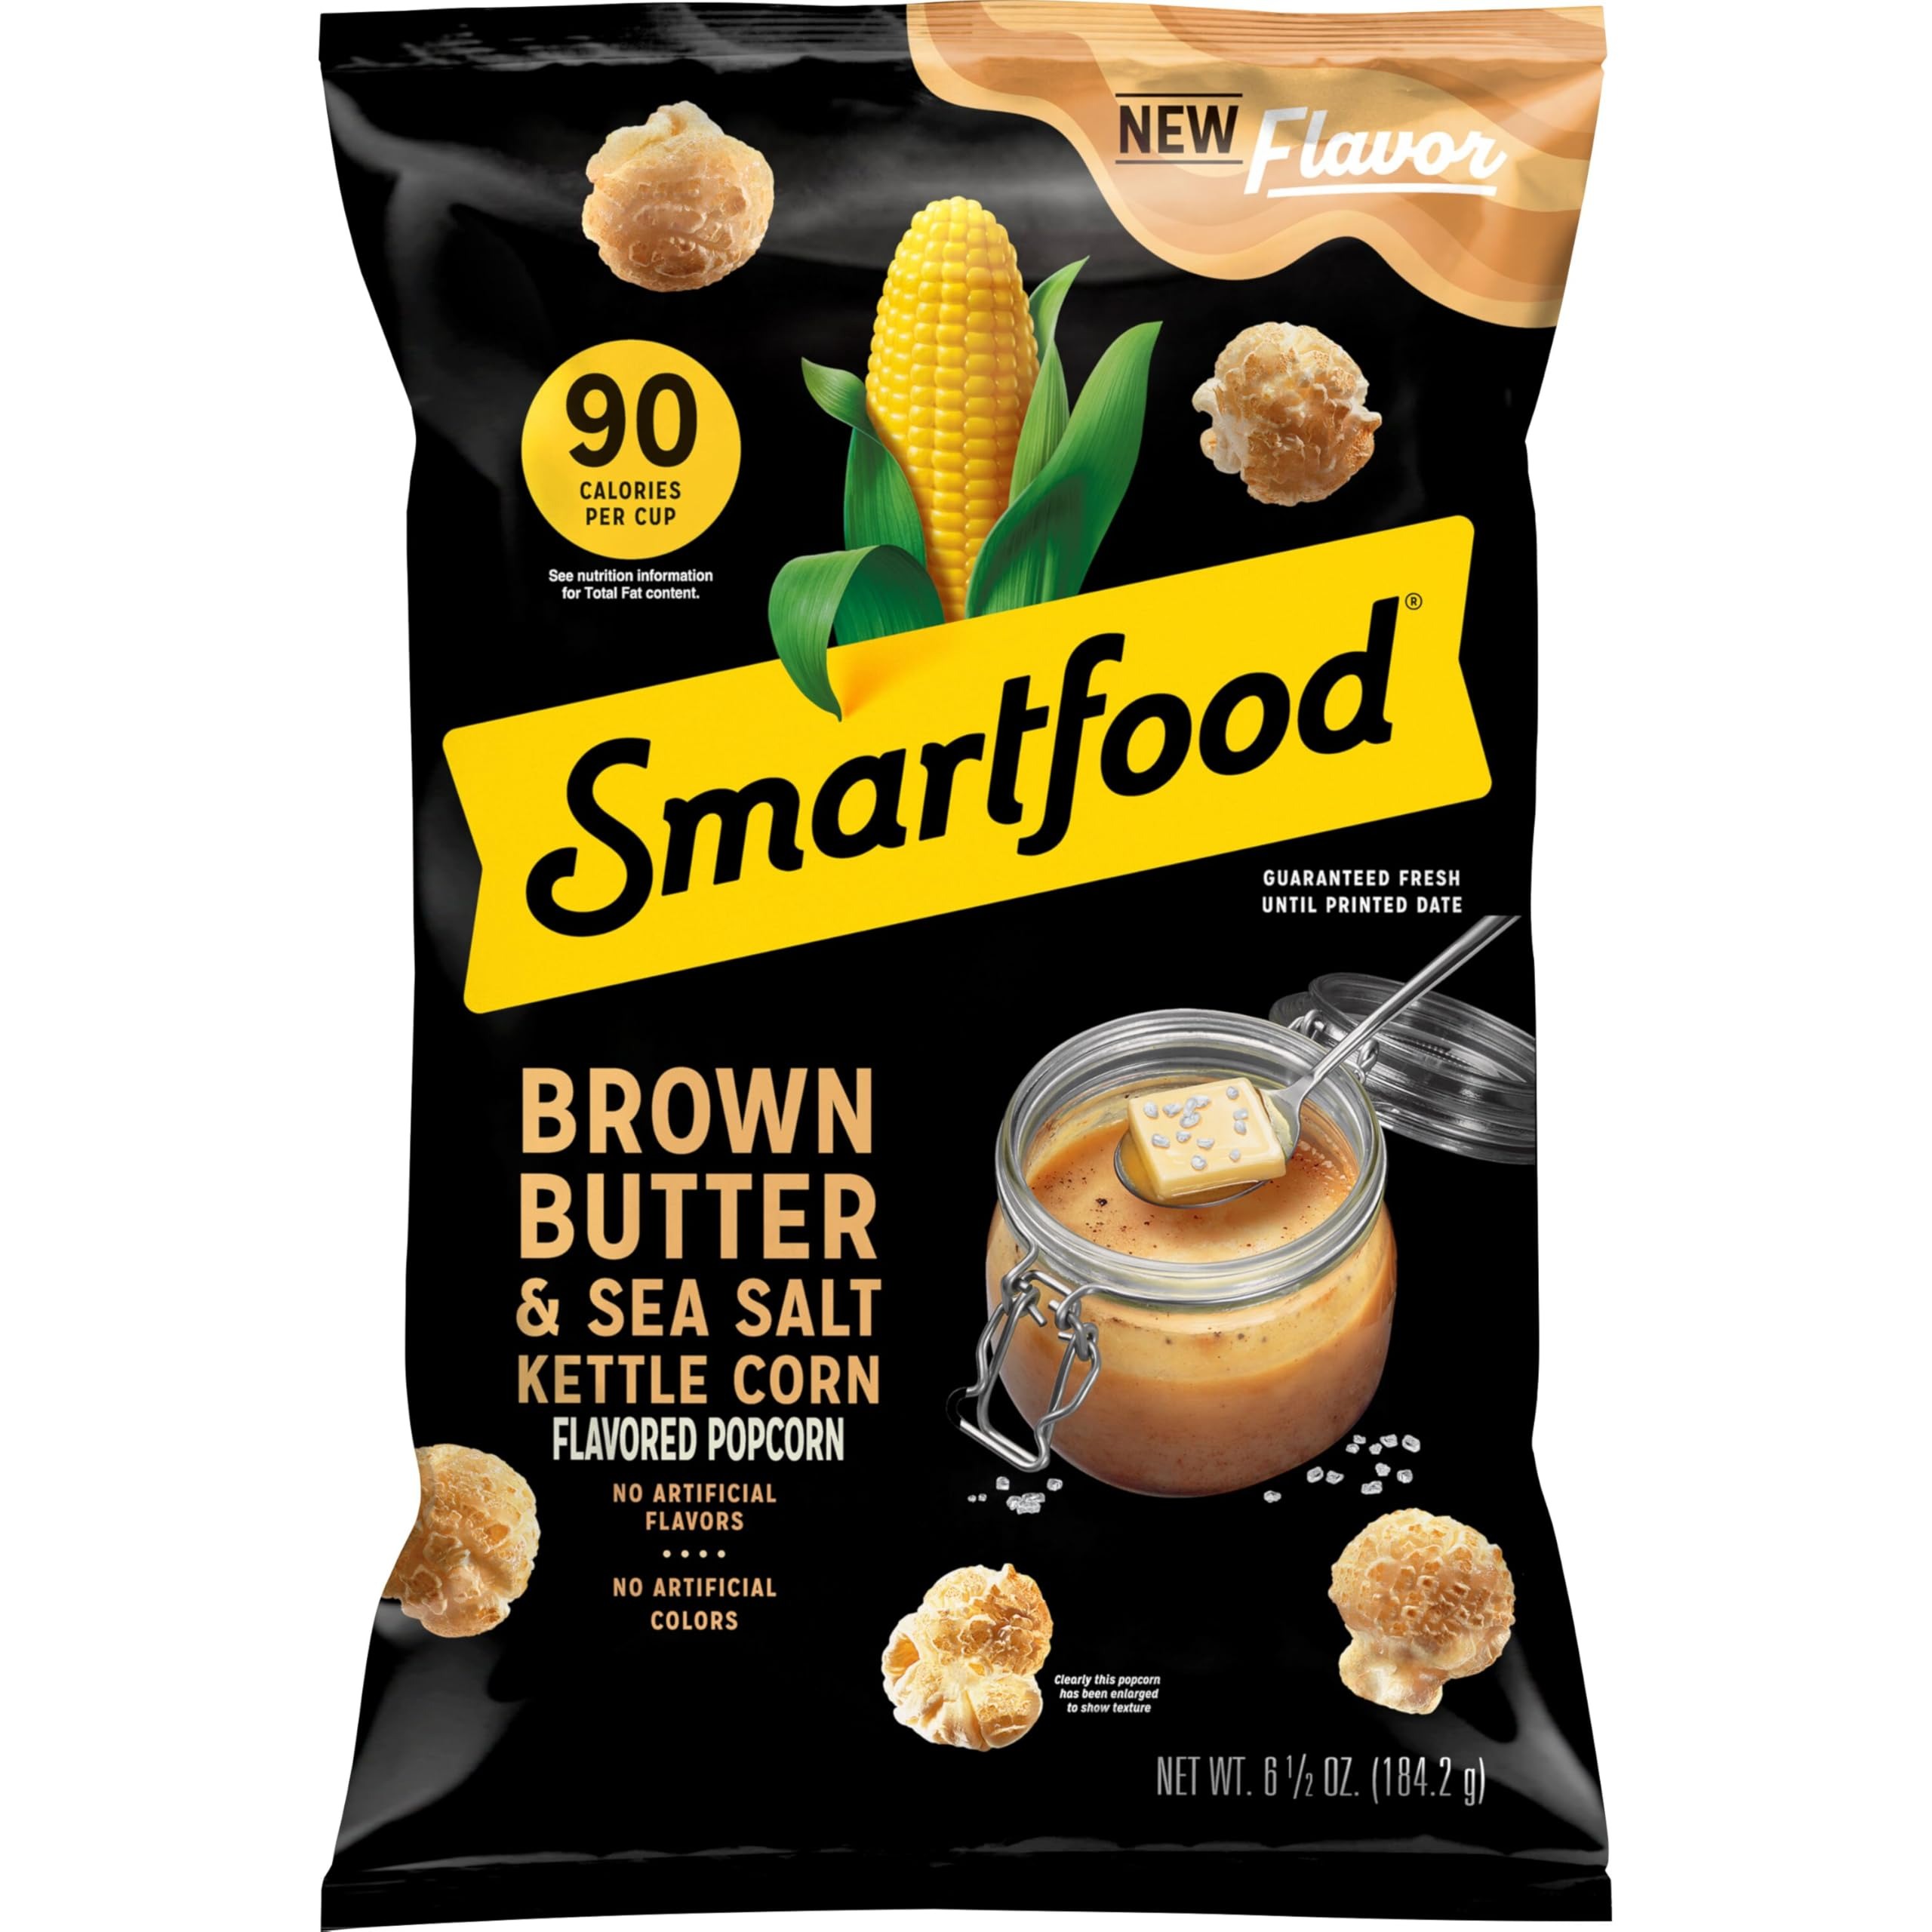
Item Name: Smartfood Brown Butter & Sea Salt Kettle Corn Popcorn, 6.5 Oz
Bullet Point 1: Includes 1 (6.5 oz) bag of Smartfood Flavored Popcorn, Brown Butter & Sea Salt Flavor
Bullet Point 2: Smartfood Brown Butter & Sea Salt Flavored Popcorn has 90 calories per cup​
Bullet Point 3: Smartfood Flavored Popcorn is made with no artificial flavors​ and no artificial colors
Bullet Point 4: SMARTFOOD first hit shelves in 1985 with a very smart idea: to create great tasting, ready-to-eat popcorn with quality ingredients
Value: 12.0
Unit: Ounce

Price: 4.79